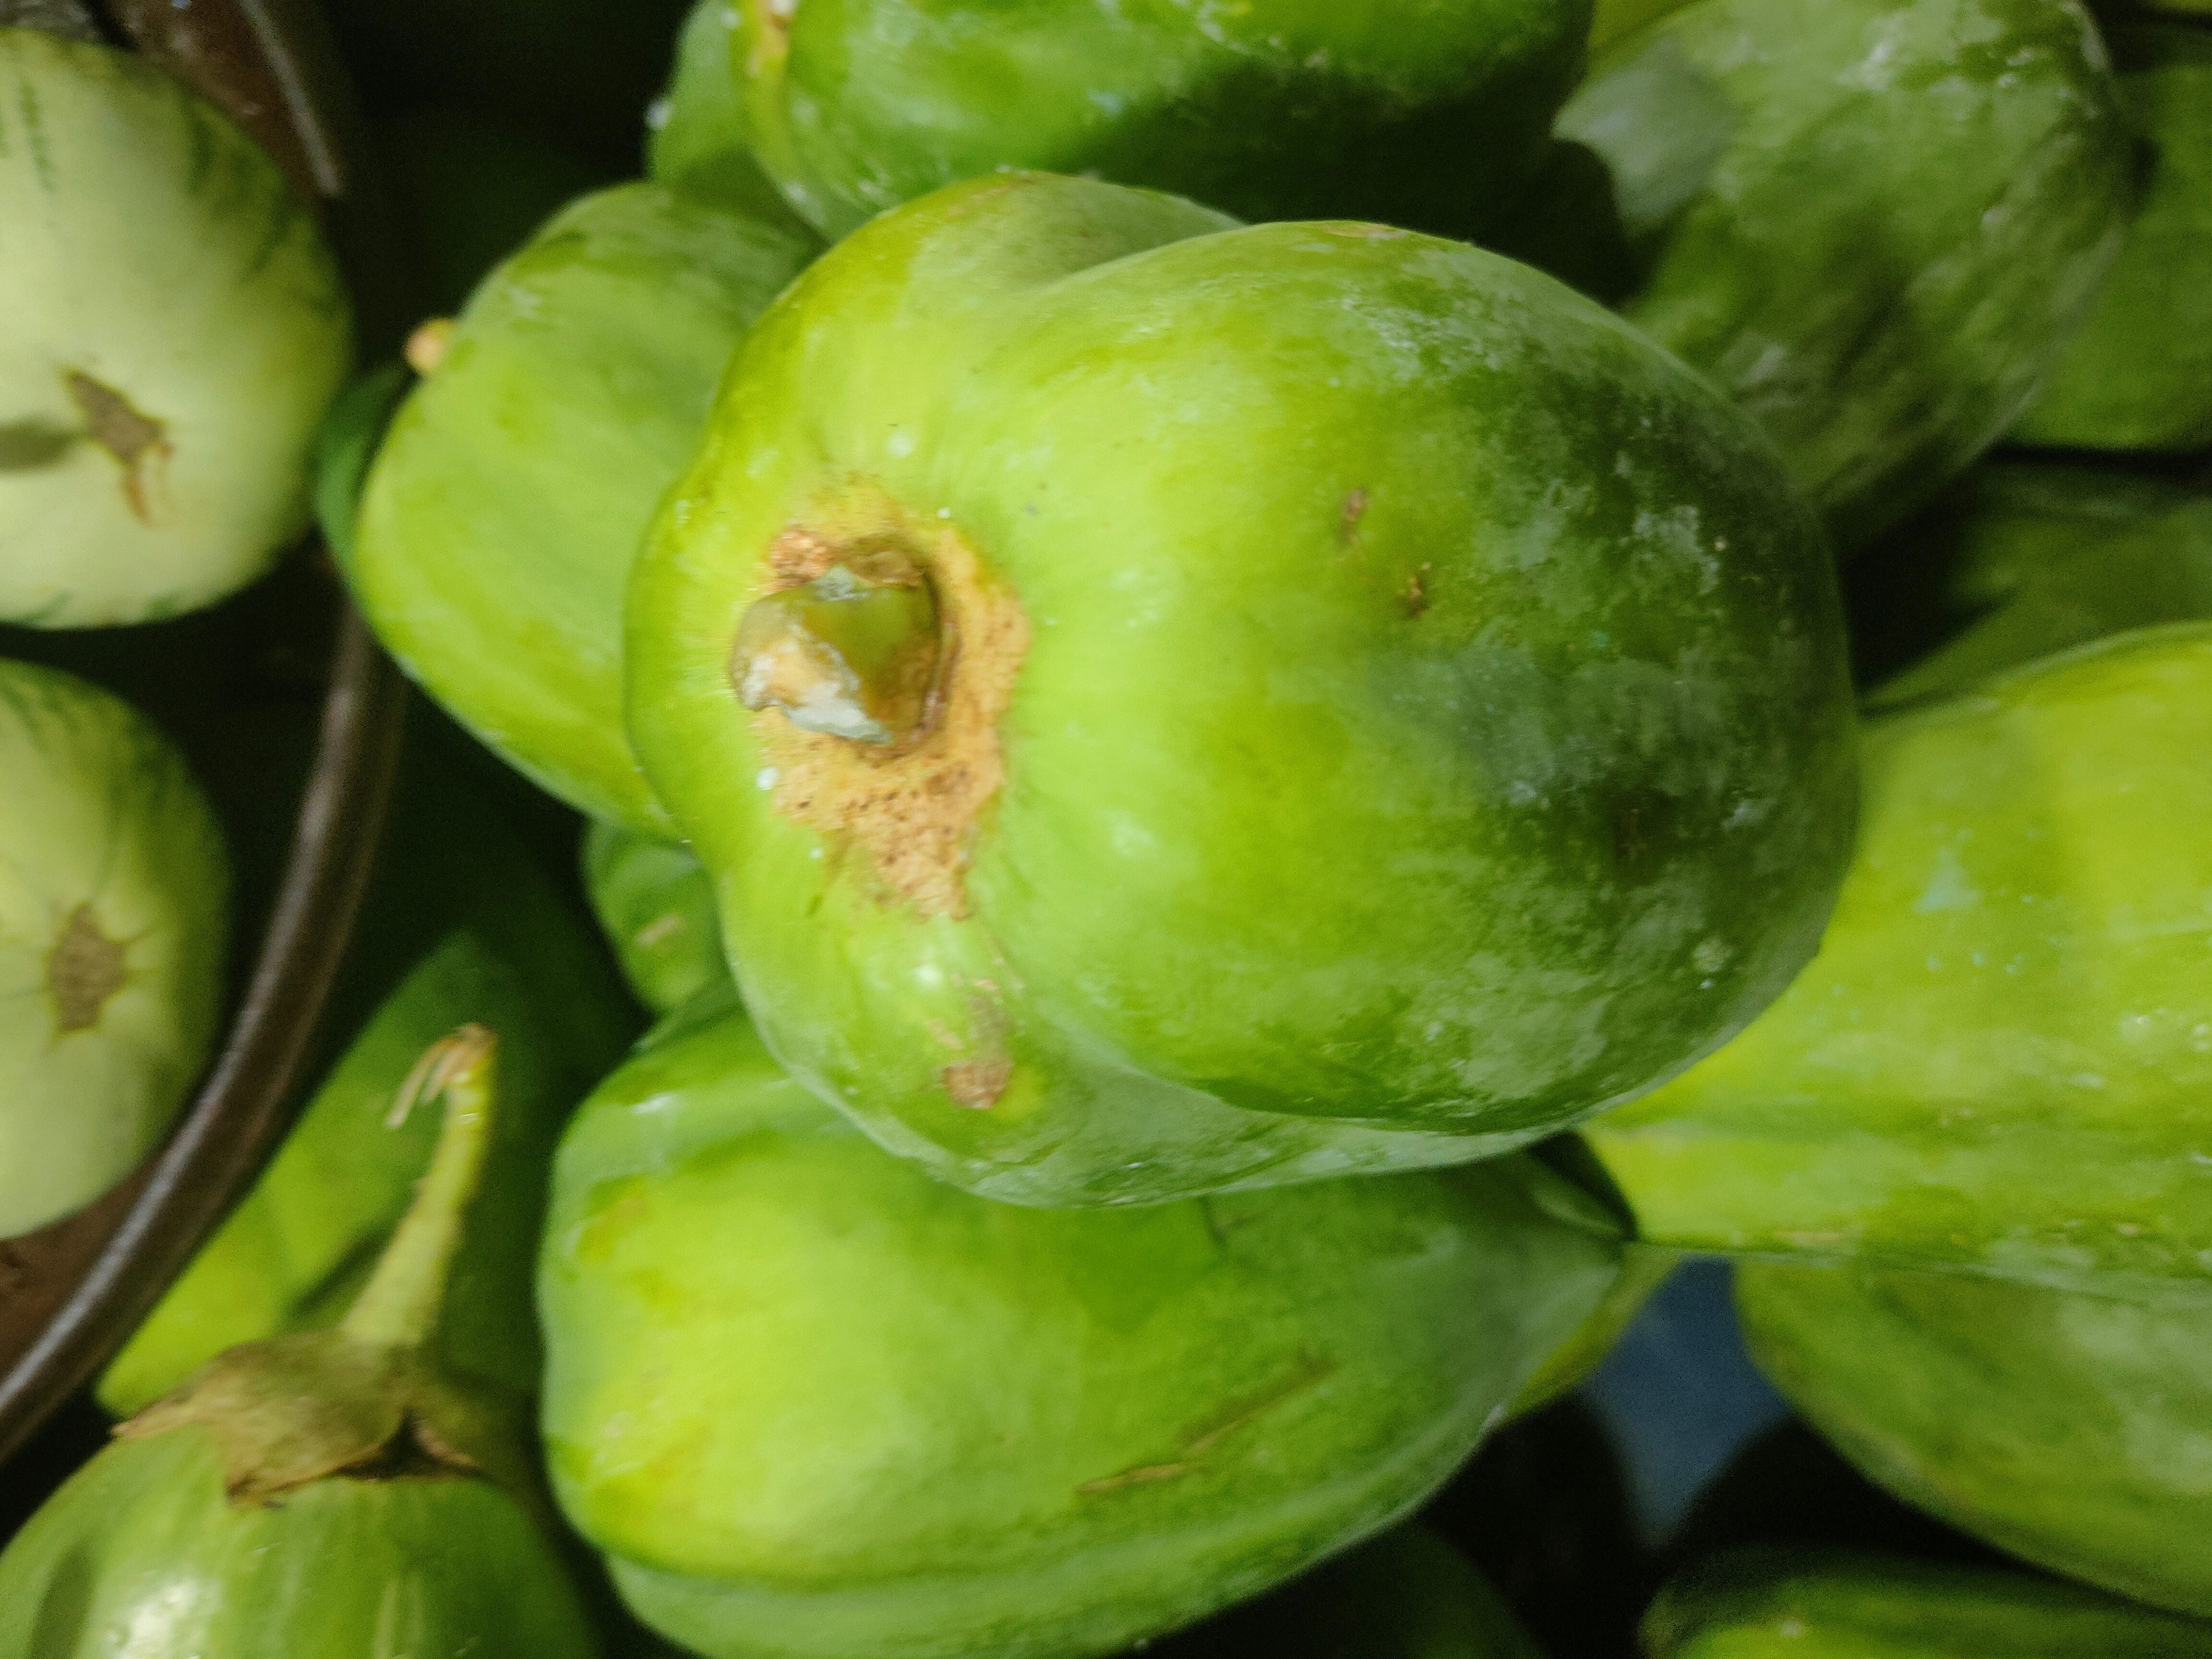
Label: Carica Papaya